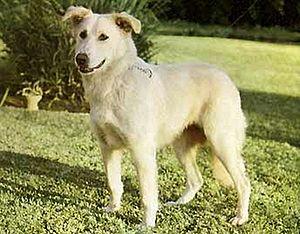
L'aïdi ou berger de l'Atlas est un chien de berger originaire de l'Atlas.